Ferdinánd Pálffy

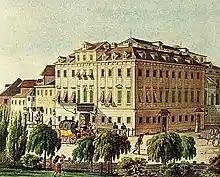
Jakob Alt: "Theater an der Wien", 1815

In 1807 Pálffy was among the association of court nobles that acquired the Theater an der Wien, as well as the leases of the other two theatres patronised by the court, the Burgtheater and the Theater am Kärntnertor. By degrees he became solely responsible for the court theaters, and in 1813 he acquired outright the Theater an der Wien, inducing Louis Spohr to come from his court appointment in Gotha to conduct its orchestra.